Paleontology in Nevada

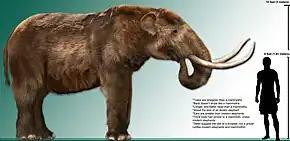
Mastodon.

The first serious paleontological field work in Nevada prospected for fossils in the Eureka area. Their field site was perched at an altitude of 6,000 feet and lay between the basins of Lake Bonneville and Lake Lahontan. Excavators discovered more than 500 kinds of Paleozoic invertebrates from the Cambrian, Devonian, and Carboniferous periods. Most of the animals uncovered were freshwater mollusks. A significant proportion were previously unknown to science. Another significant early fossil discovery in Nevada happened entirely serendipitously. Around the time of the Gold Rush, the jail in Carson City needed more room. The sandstone walls were blasted to create material for constructing a workshop. The blasting revealed a variety of fossil footprints. In 1882 paleontologists from the National Academy of Sciences identified the tracks as belonging to Pleistocene creatures like birds, horses, lions, mastodons, giant sloths, and wolves.